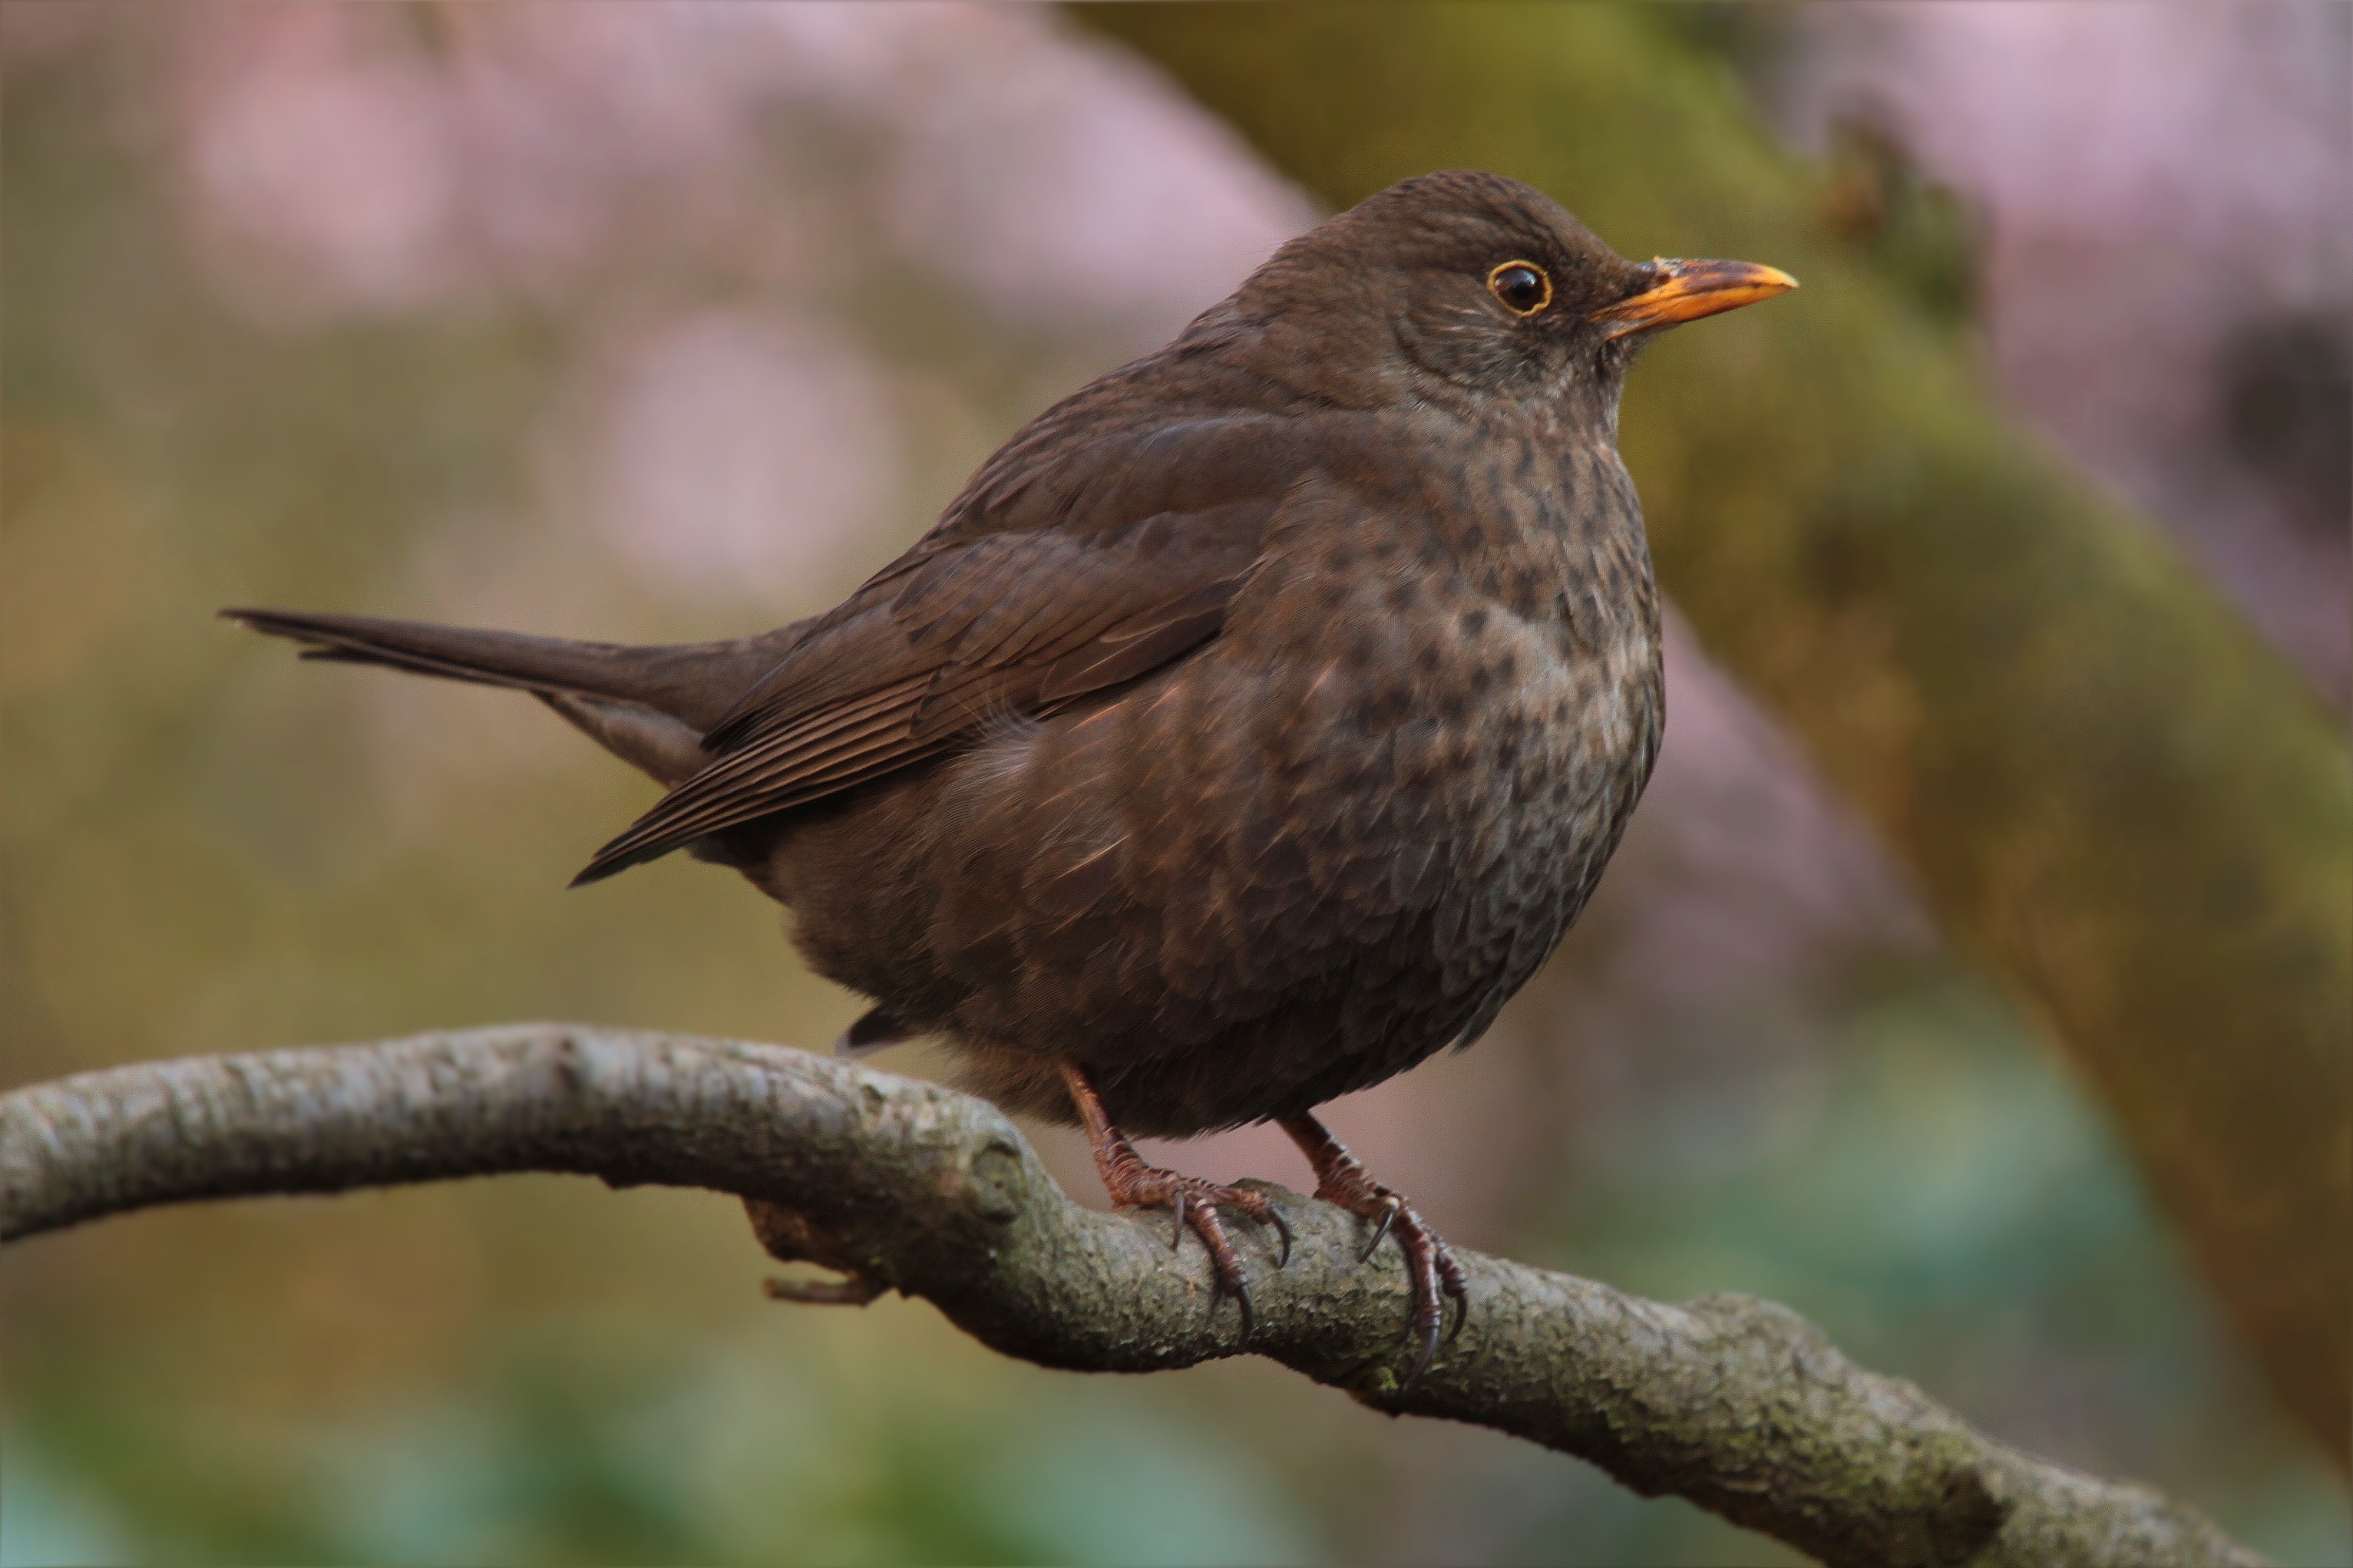
nature, branch, bird, animal, wildlife, beak, robin, fauna, vertebrate, blackbird, wren, old world flycatcher, perching bird, emberizidae, cinclidae, nightingale, ortolan bunting